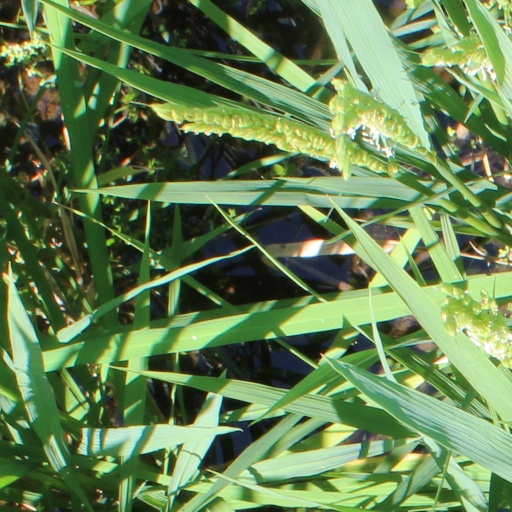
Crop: rice